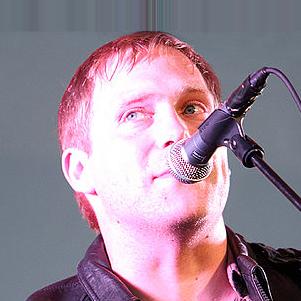
Age: 33